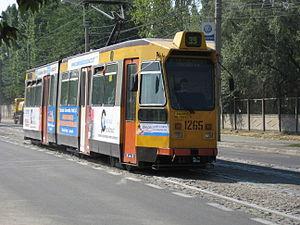
La ligne 6 est une ligne de tramway longue de 10,8 km, en service depuis 1981, et circule sur le territoire de Galați.
Le tramway de Galați est le réseau de tramway desservant la ville roumaine de Galați. C'est le deuxième réseau de Roumanie, après celui de Bucarest.
La ligne 1 est une ligne de tramway longue de 10,2 km, en service depuis 1977, et circule sur le territoire de Galați en Roumanie.
Galați est une ville de Moldavie roumaine, sur la rive gauche du Danube, un peu en aval de Brăila. C'est le chef-lieu du județ de Galați. La population est estimée en 2011 à 231 204 habitants ce qui place la ville au 7ᵉ rang parmi les villes de Roumanie.